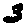
Label: 3